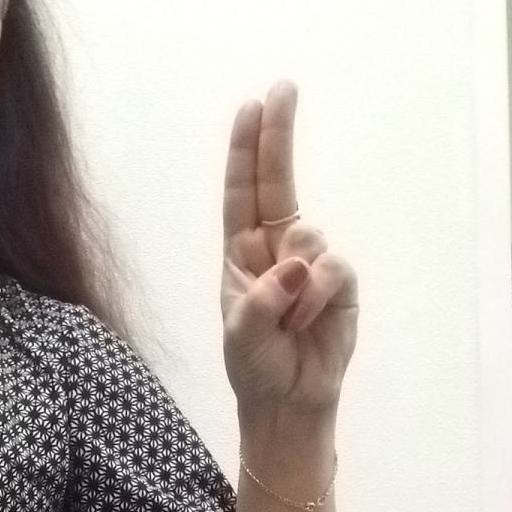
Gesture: two_up